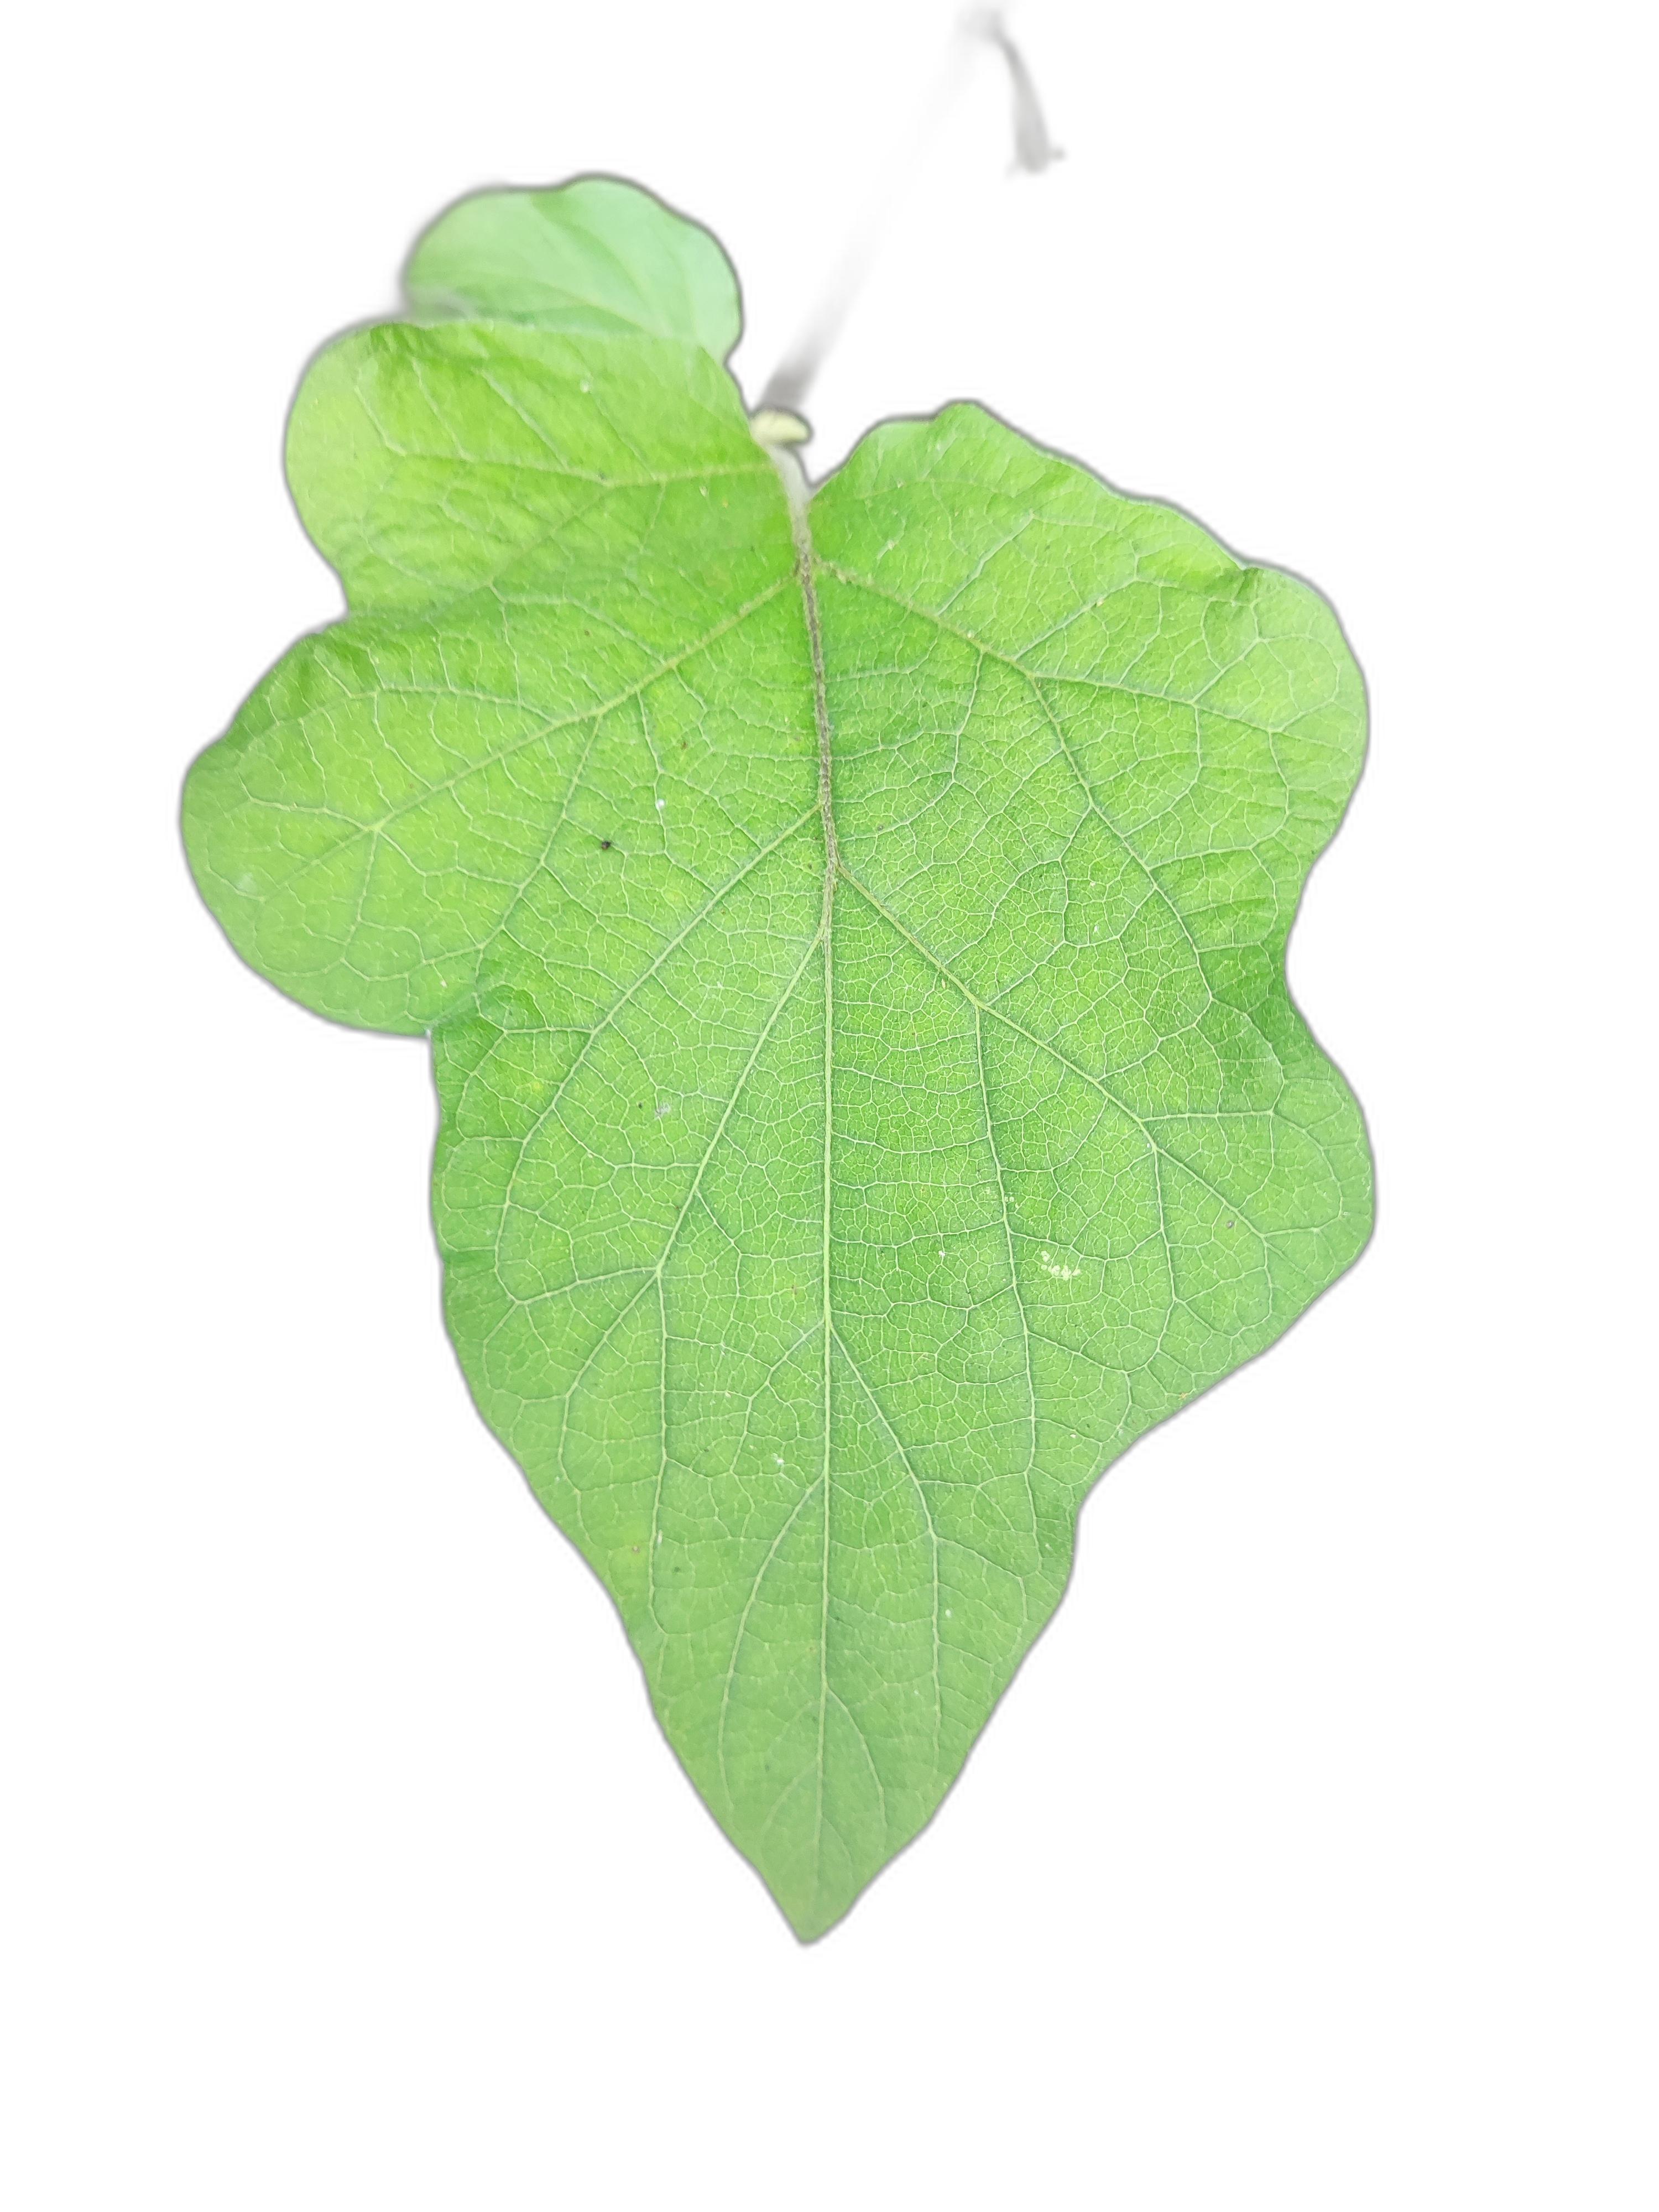
Label: Healthy Leaf